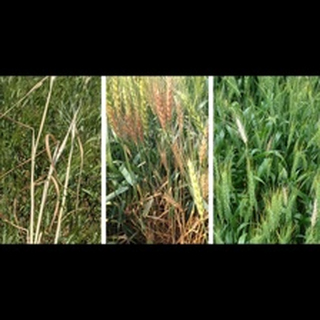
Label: wheat_tan_spot